Thomas Chirnside

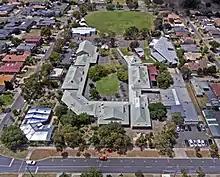
An aerial view of the Thomas Chirnside School in Werribee, 2018

In April 1842, the brothers established a station in the Grampians, and that same year Thomas acquired a station on the Wannon River, where he was one of the first to employ Aboriginal People. In the mid-1840s the brothers acquired a series of properties in the Western District of Victoria.